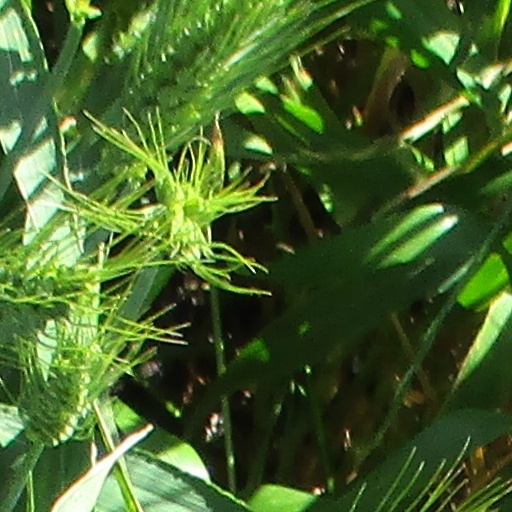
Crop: wheat